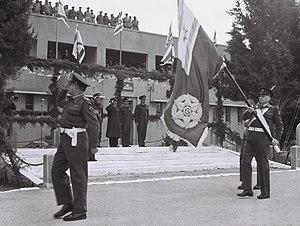
Shefa Amr est une ville israélienne de population arabe et druze, dont la moitié est de religion chrétienne, située à l'Est de Kiryat-Ata. Elle comprend une minorité importante de catholiques orientaux. Elle abrite de nombreux vestiges archéologiques. Shefa Amr fut la deuxième ville ou siégeait le Sanhédrin, et une communauté juive y résida du XVIᵉ siècle au XXᵉ siècle.